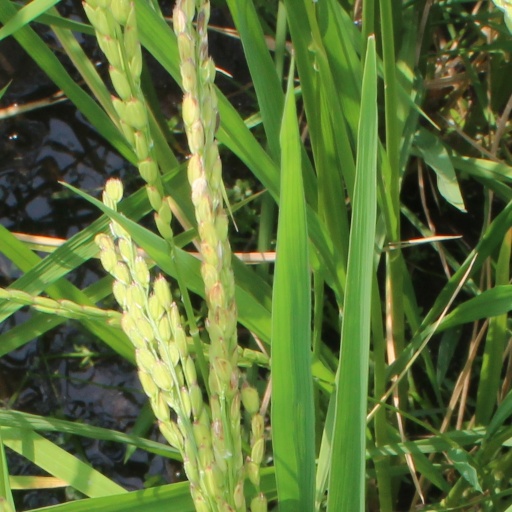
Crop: rice